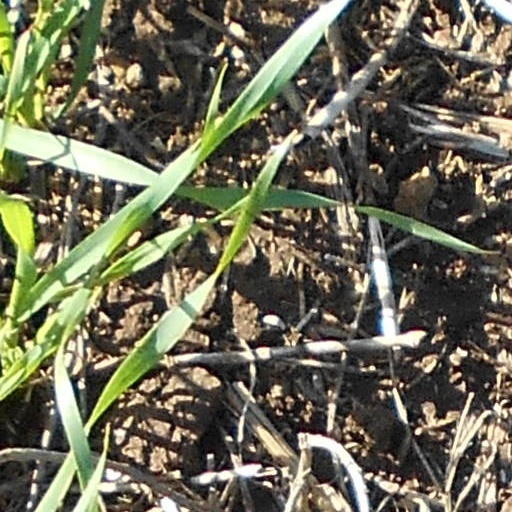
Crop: wheat